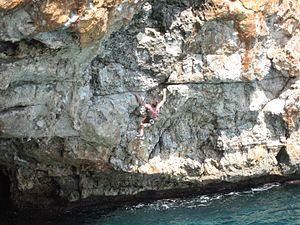
Le psicobloc ou deep-water soloing est une forme d'escalade en solo qui consiste à grimper au-dessus de l'eau, sans autre sécurité que l'eau qui est en dessous. Typiquement, le psicobloc est pratiqué sur des falaises maritimes, mais il peut parfois être pratiqué au-dessus de rivières ou piscines.